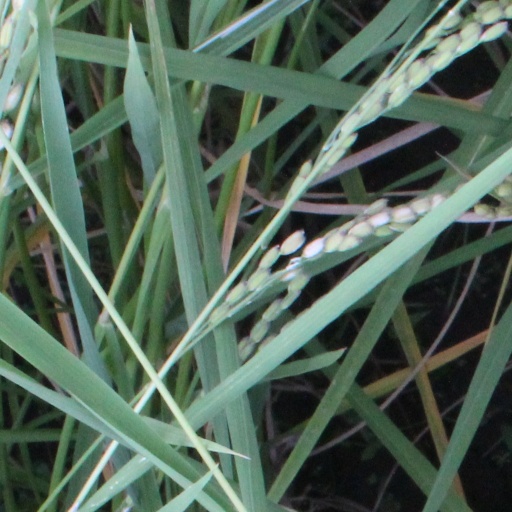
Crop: rice